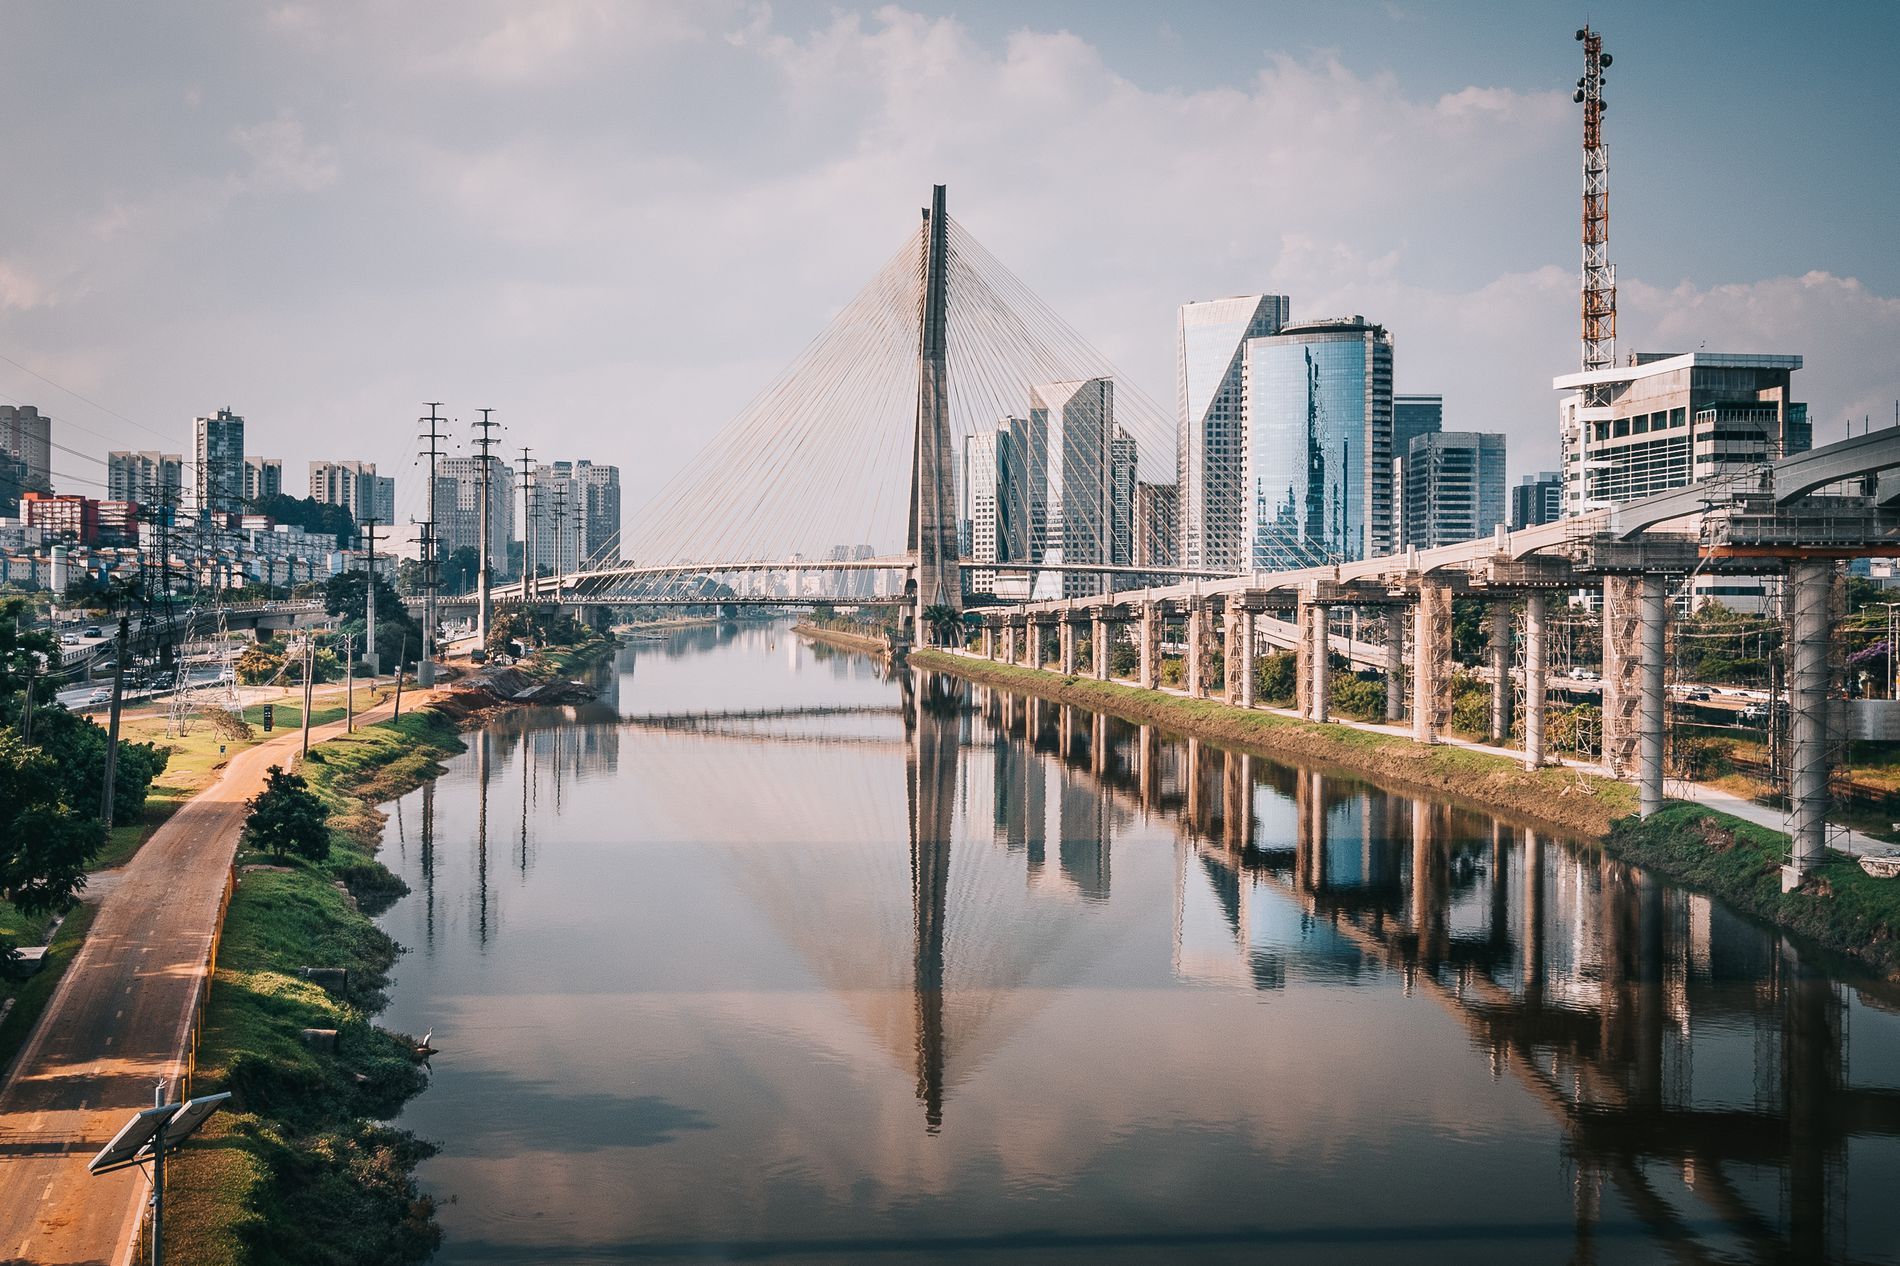
City Bridge
Urban scene of a suspension bridge over a calm river, reflecting high-rise buildings, with a clear sky and some light clouds.
The wide-angle photo highlights the bridge's span over the river, with a stunning reflection of the buildings and sky on the water's surface. The atmosphere is serene and reflects a balance between infrastructure and nature.
Labels: Architecture, Building, Cityscape, Urban, City, Outdoors, Bridge, Aerial View, Water, Metropolis, Nature, sky
Camera: Canon Canon EOS RP
Lens: EF-S10-18mm f/4.5-5.6 IS STM, Canon EF-S 10-18mm f/4.5-5.6 IS STM
Aperture: F8
Exposure: 1/320 sec
ISO: 100
Focal length: 18.0 mm